Akegarasu Haya

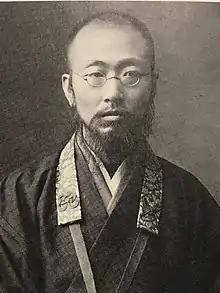
Rev. Akegarasu Haya as a young man (暁烏 敏, 1877-1954)

He was born into a Jodo Shinshu temple family in Ishikawa prefecture and was the family's only son. Due to his father Enen's death when he was 10, his mother Taki struggled through the hardships associated with poverty and single parenthood while raising him. He received traditionalist Jōdo Shinshū teachings until his fateful meeting, and by the age of fourteen, the talented writer had published several books of 31-syllable poetry.